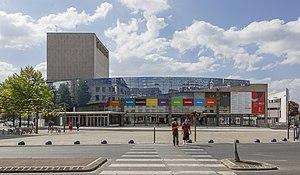
L'Histoire d'Amiens commence au Paléolithique selon les vestiges archéologiques mis au jour depuis le XIXᵉ siècle qui démontrent que, le site de double confluence où s'est construit Amiens était occupé par l'homme, il y a 500 000 ans. Mais c'est Jules César qui nomma pour la première fois le lieu dans La Guerre des Gaules. Au Iᵉʳ siècle, les Romains fondèrent la ville de Samarobriva qui devint Amiens au IVᵉ siècle. La ville se développa au Moyen Âge et à l'époque moderne grâce à son activité textile. L'arrivée du chemin de fer au XIXᵉ siècle raffermit sa position de ville du textile. La Seconde Guerre mondiale devait la mutiler sévèrement. La reconstruction des années 1950 permit un accroissement et une diversification de ses activités.
La Maison de la Culture d'Amiens est un centre européen de création, de production et de diffusion artistiques et culturelles situé à Amiens.
Amiens est une commune française, préfecture du département de la Somme en région Hauts-de-France.